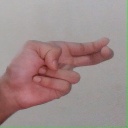
अक्षर: ह